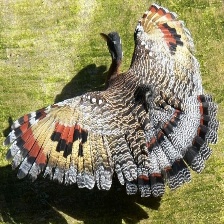
Species: SUNBITTERN
Scientific name:  EURYPYGA HELIAS